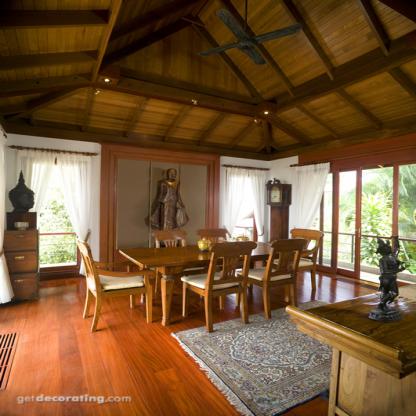
Scene: Indoor